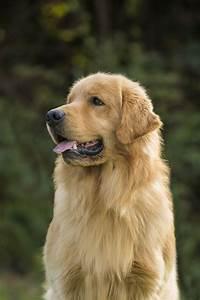
dog